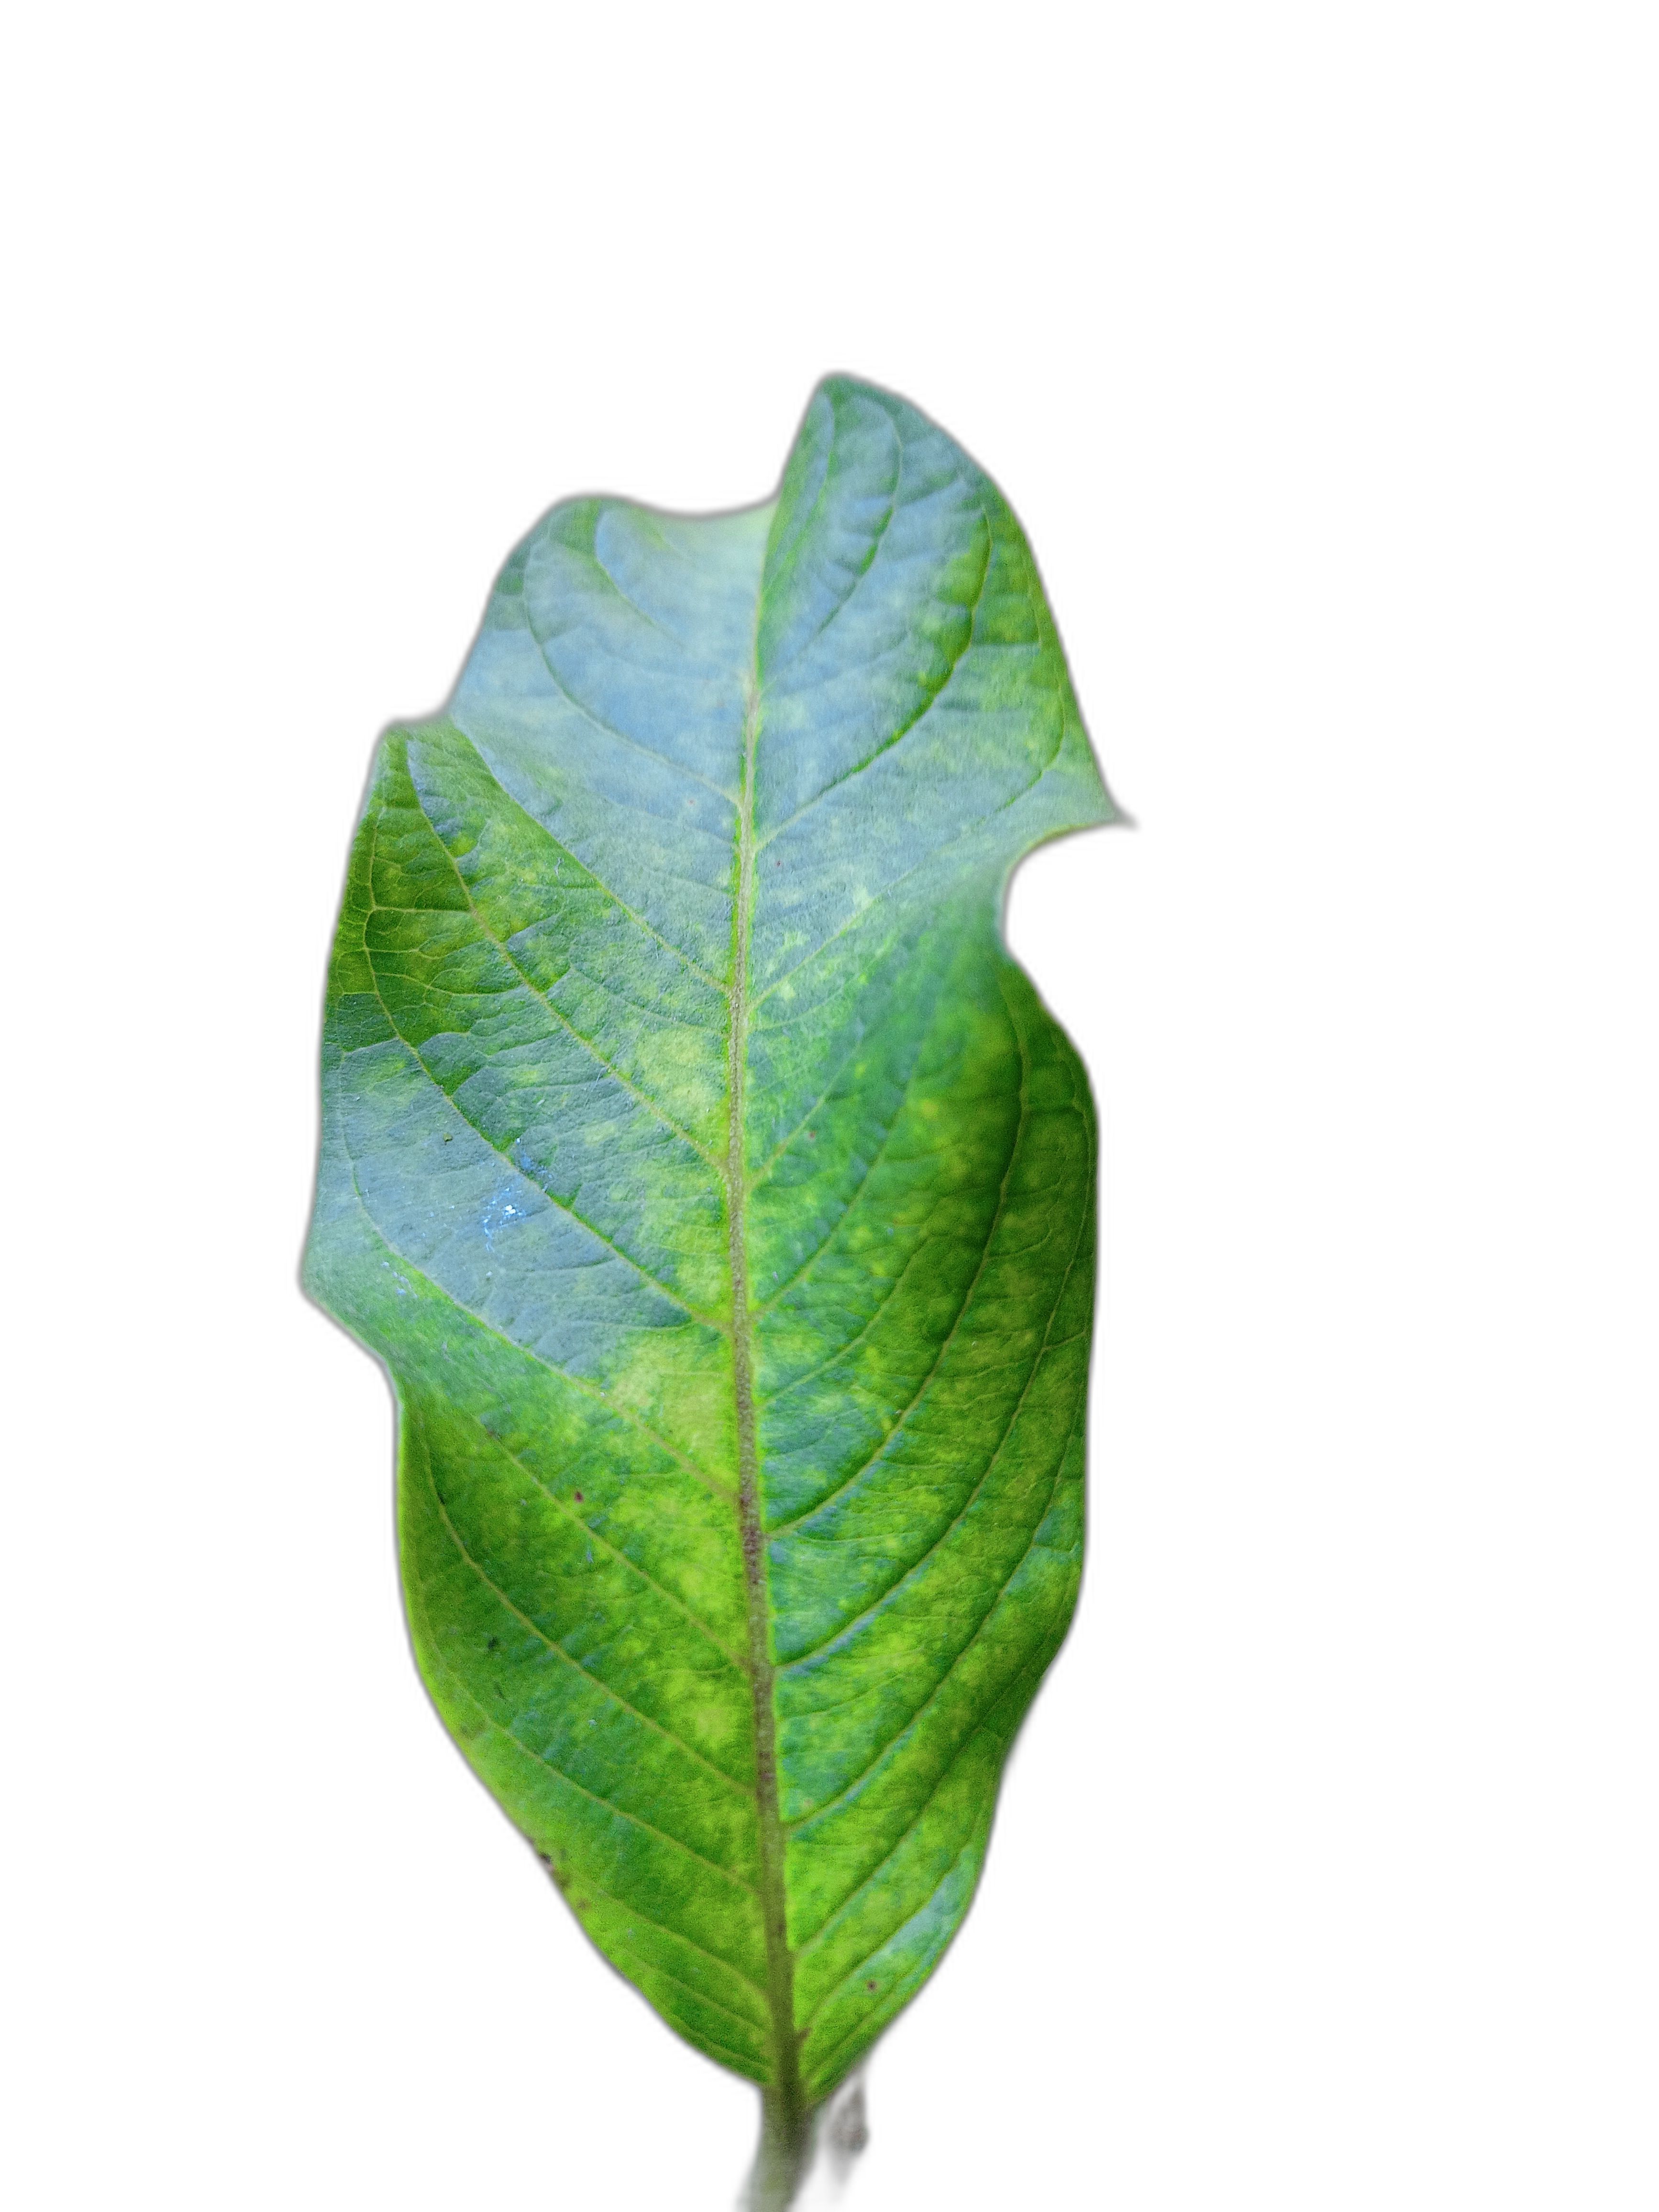
Plant part: leaf
Disease: Healthy